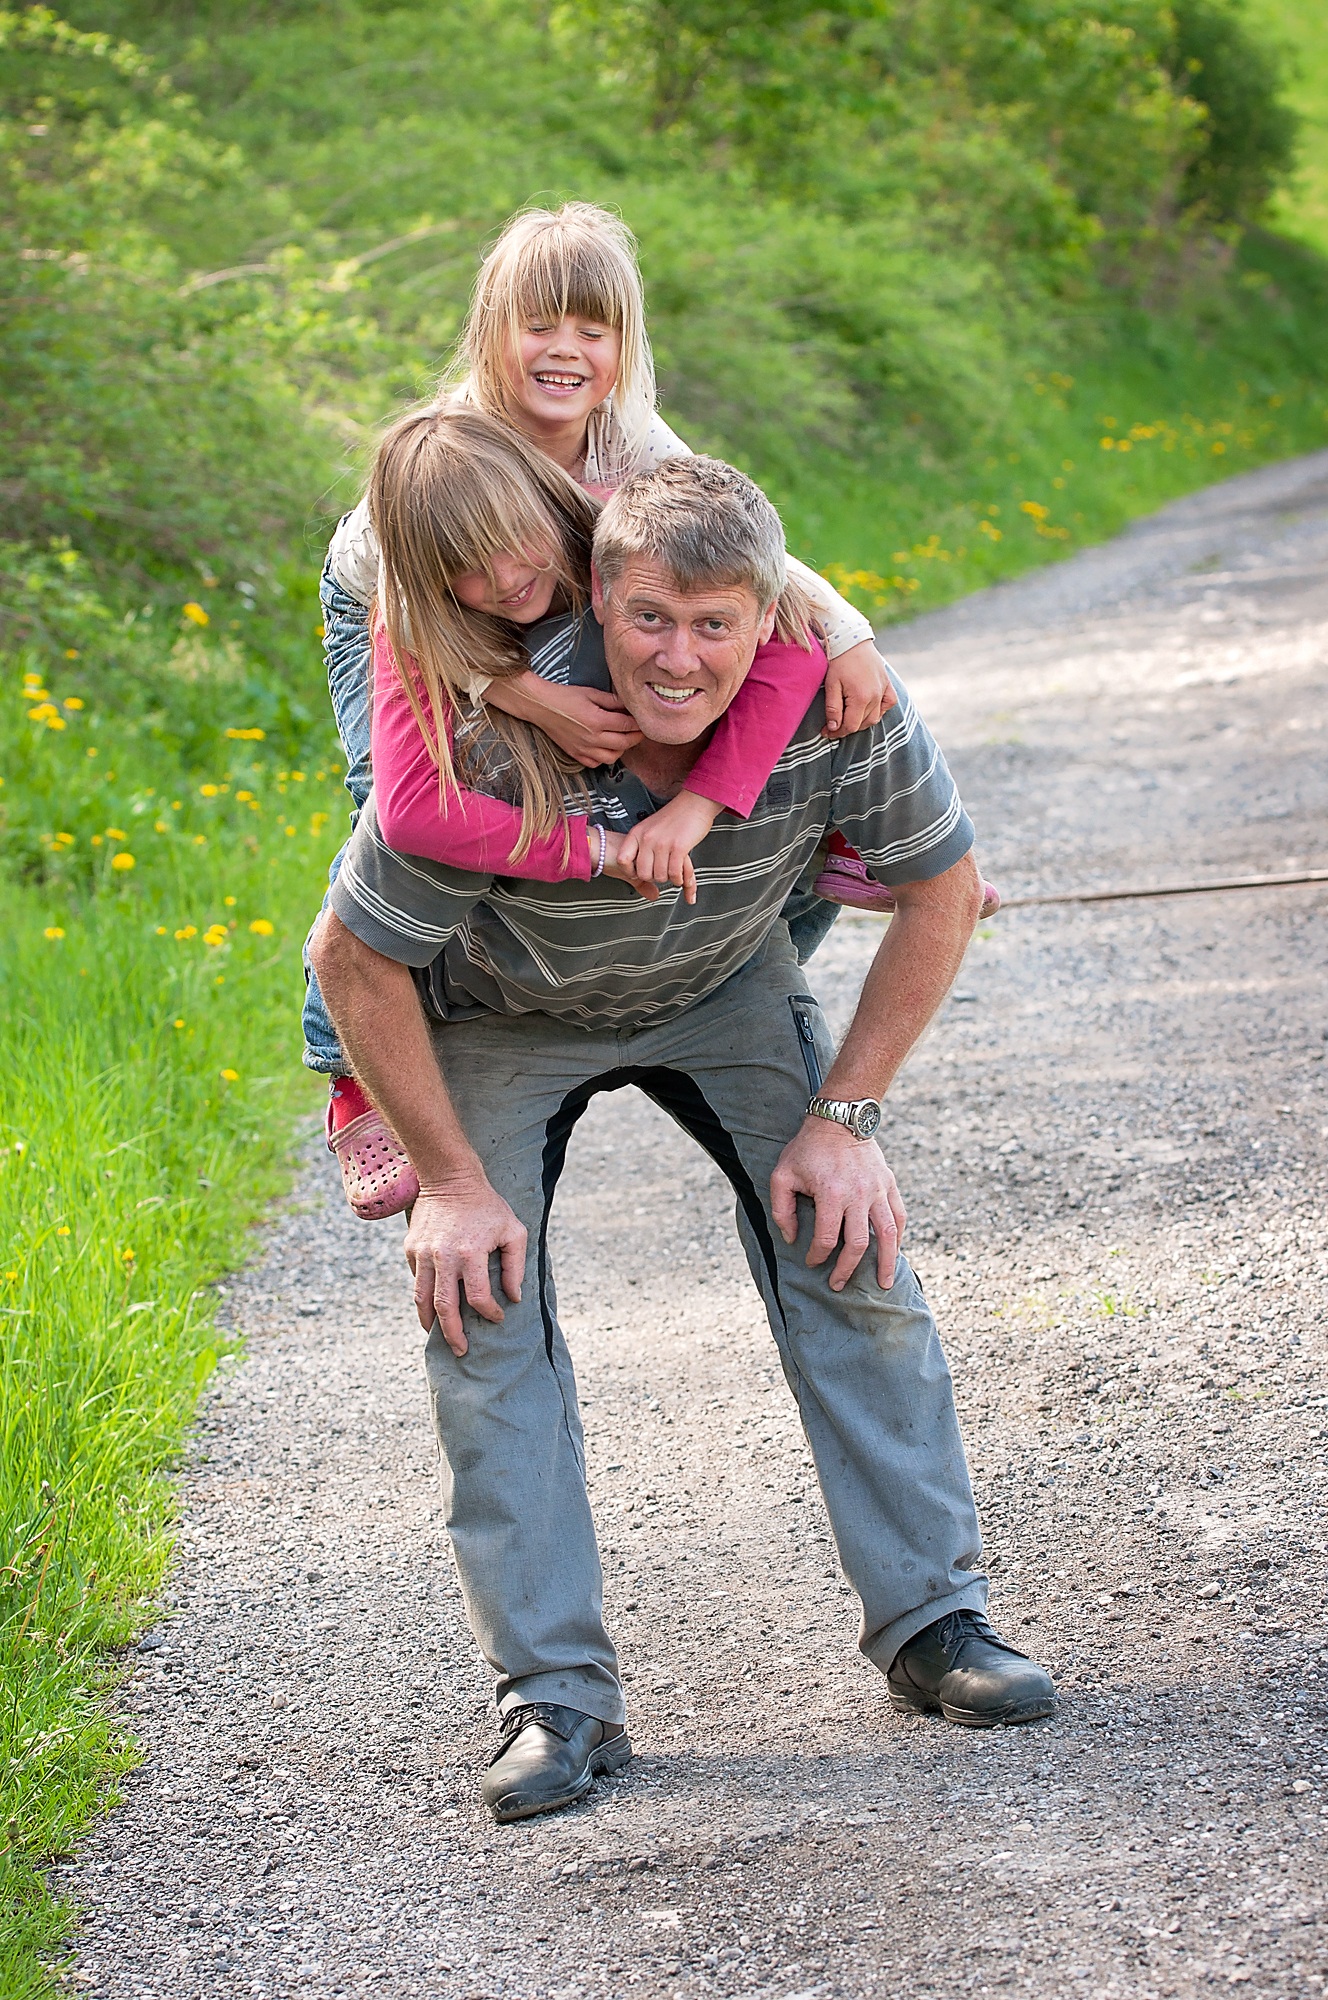
nature, person, people, woman, photography, play, sitting, child, human, ride, family, children, fun, out, papa, uncle, personal, piggyback, photo shoot, portrait photography, human positions